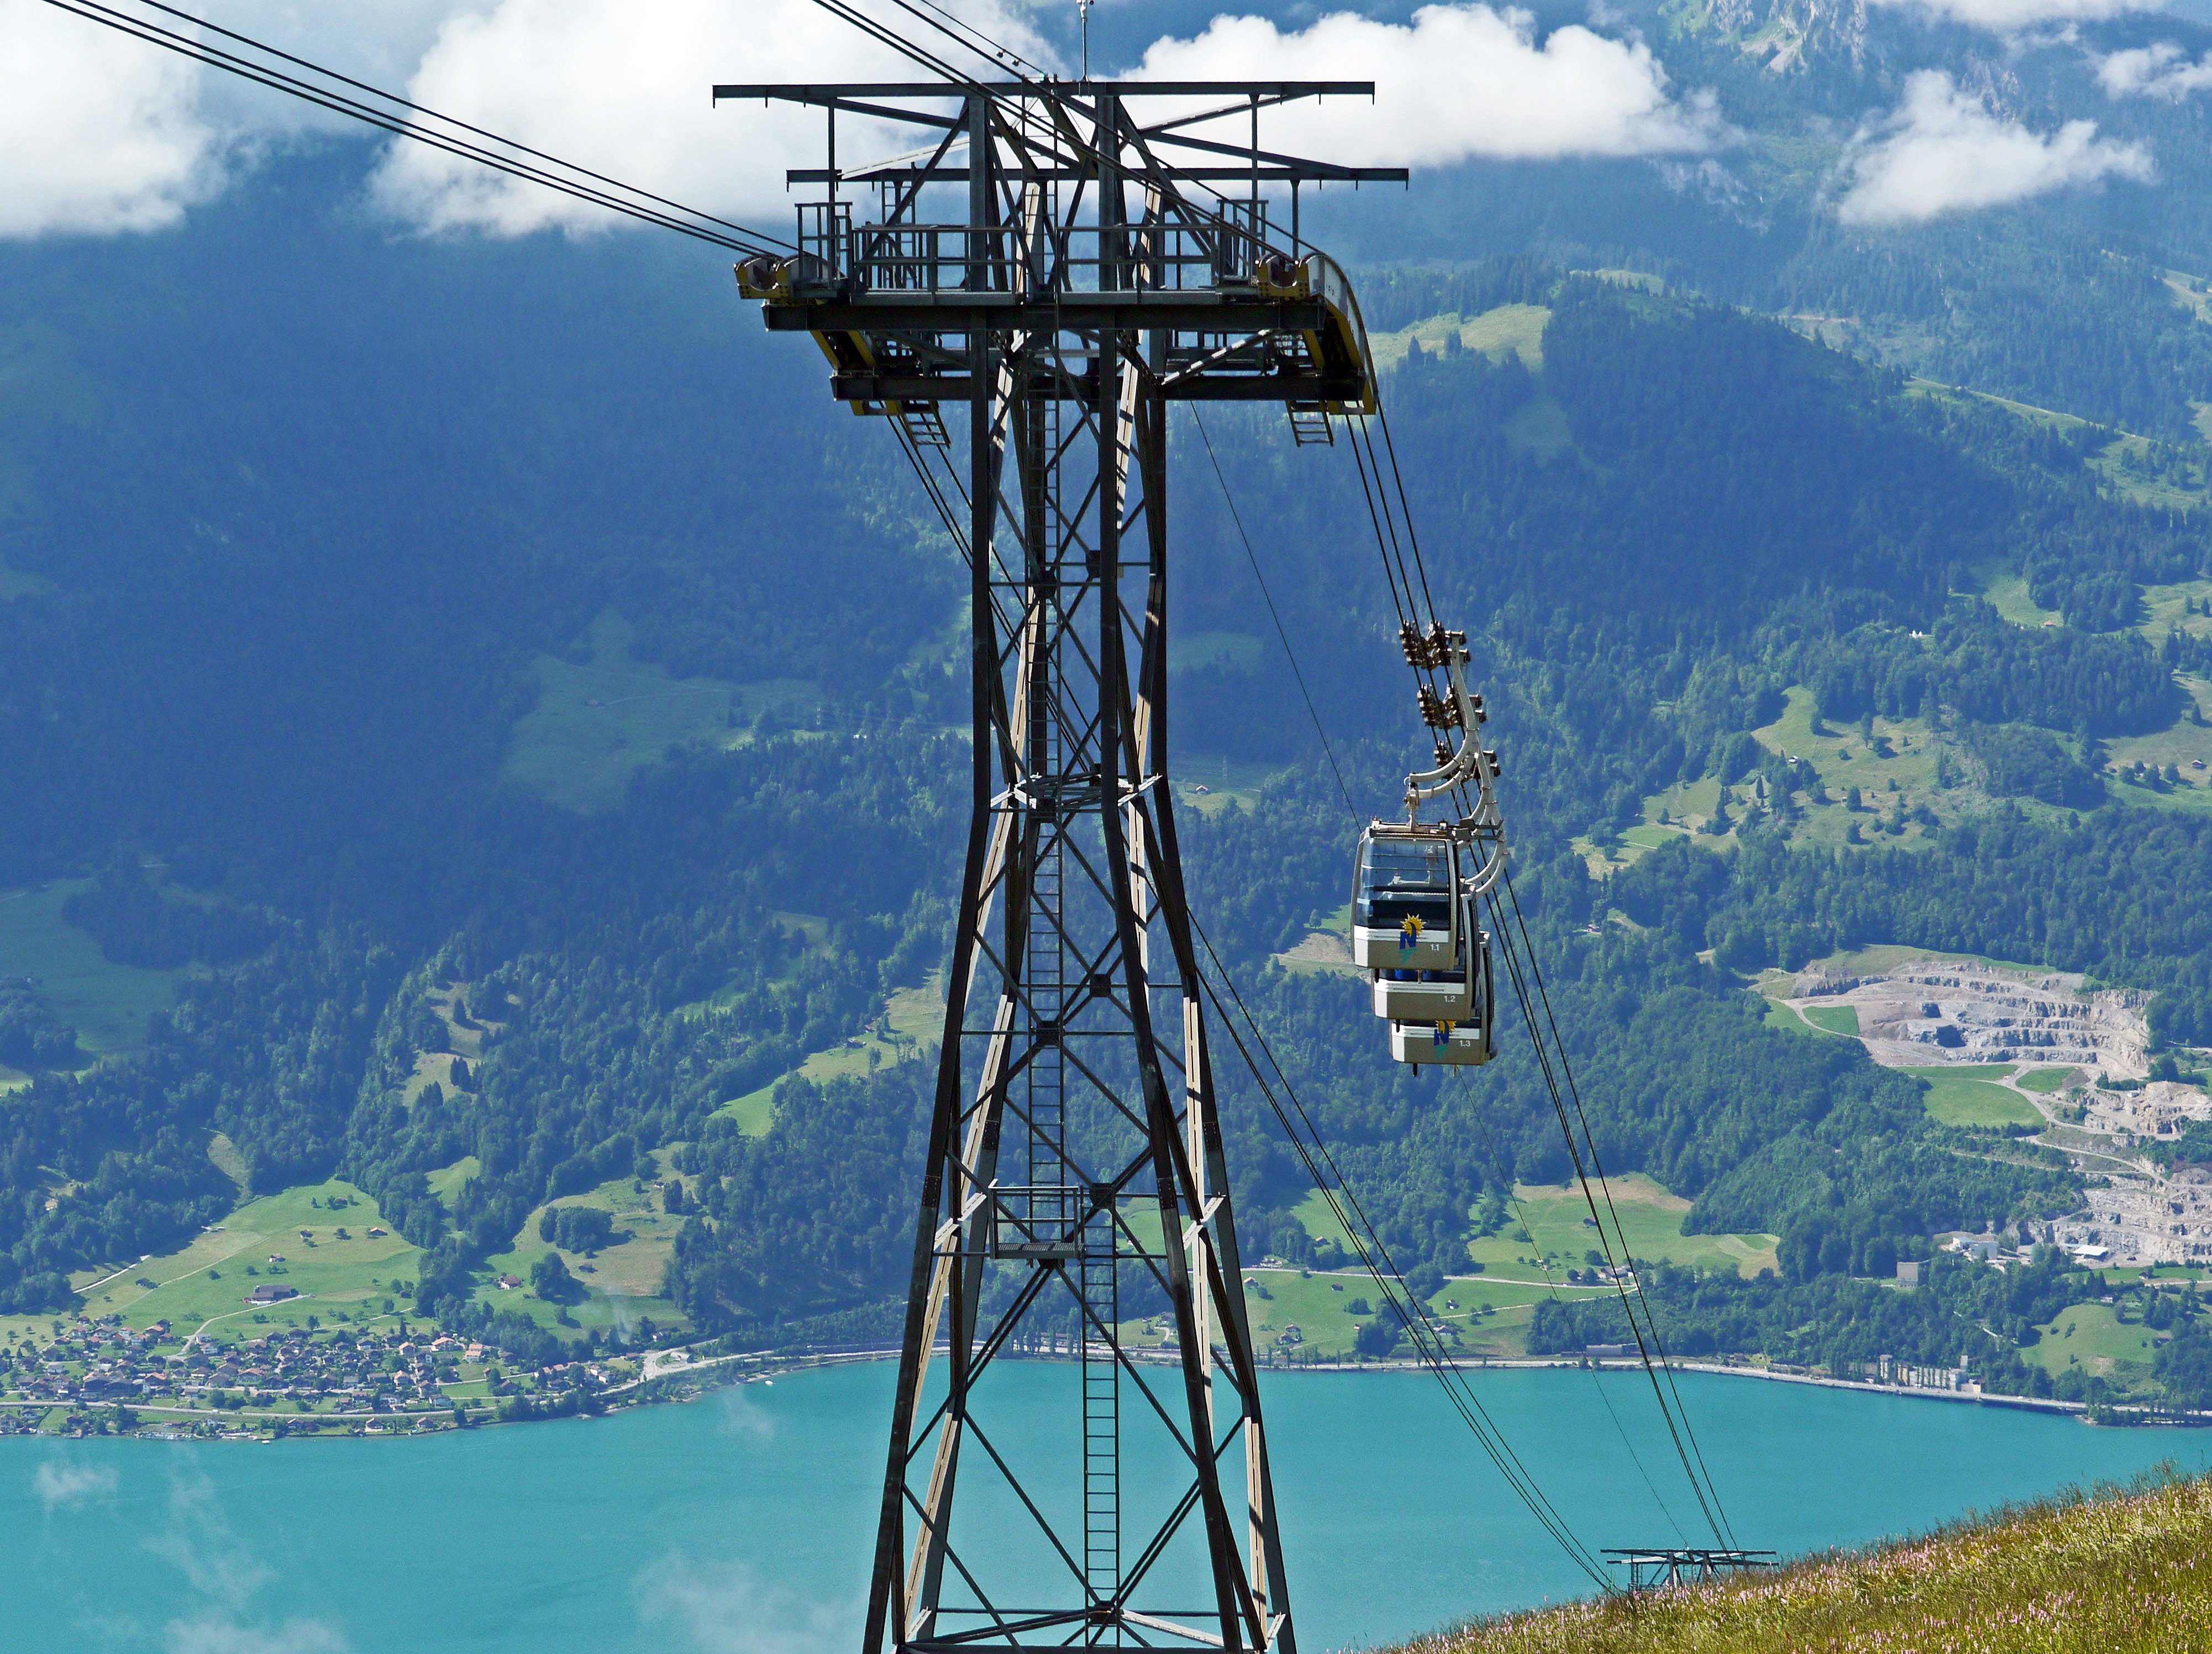
landscape, lake, wind, summer, vehicle, tower, mast, alpine, cable car, mountains, switzerland, quarry, bernese oberland, lake thun, intermediate, cabins group orbit, beatenberg, niederhorn, thun lake, south shore